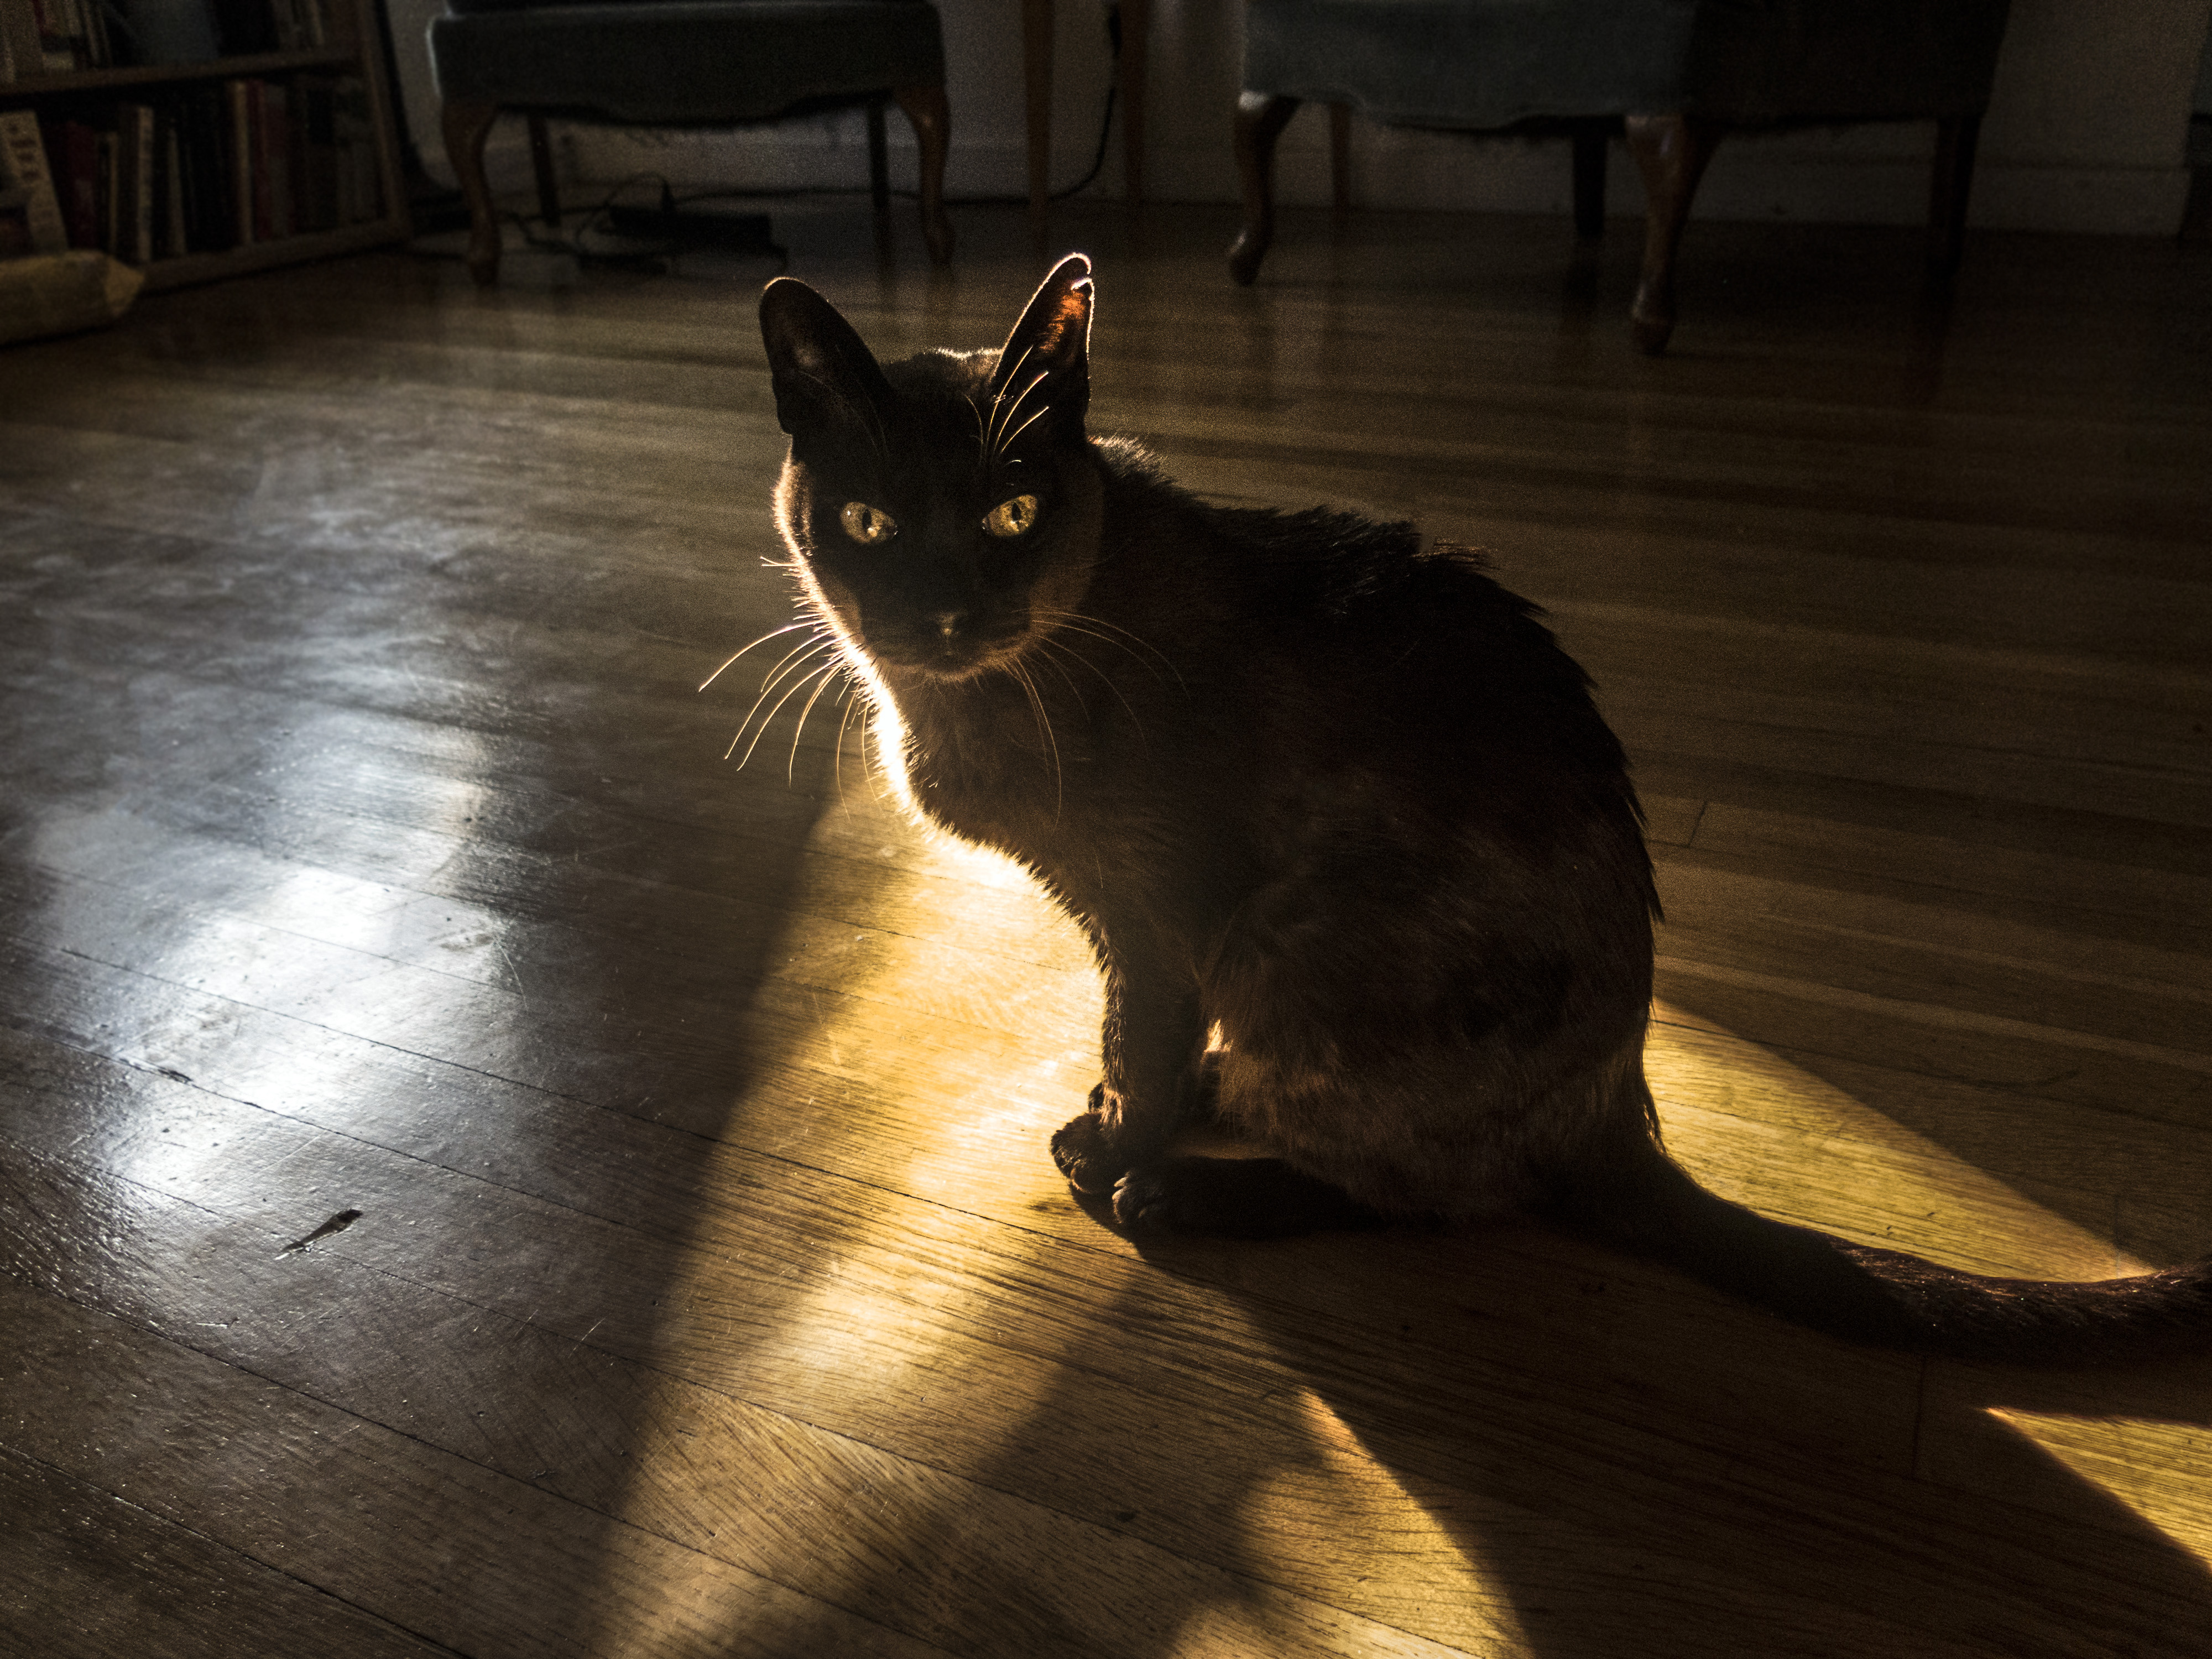
sunlight, kitten, cat, mammal, darkness, black cat, black, whiskers, vertebrate, felissylvestris, pound, burmese, basking, sheltercat, aspc, foreverhome, wwwsspcaorg, small to medium sized cats, cat like mammal